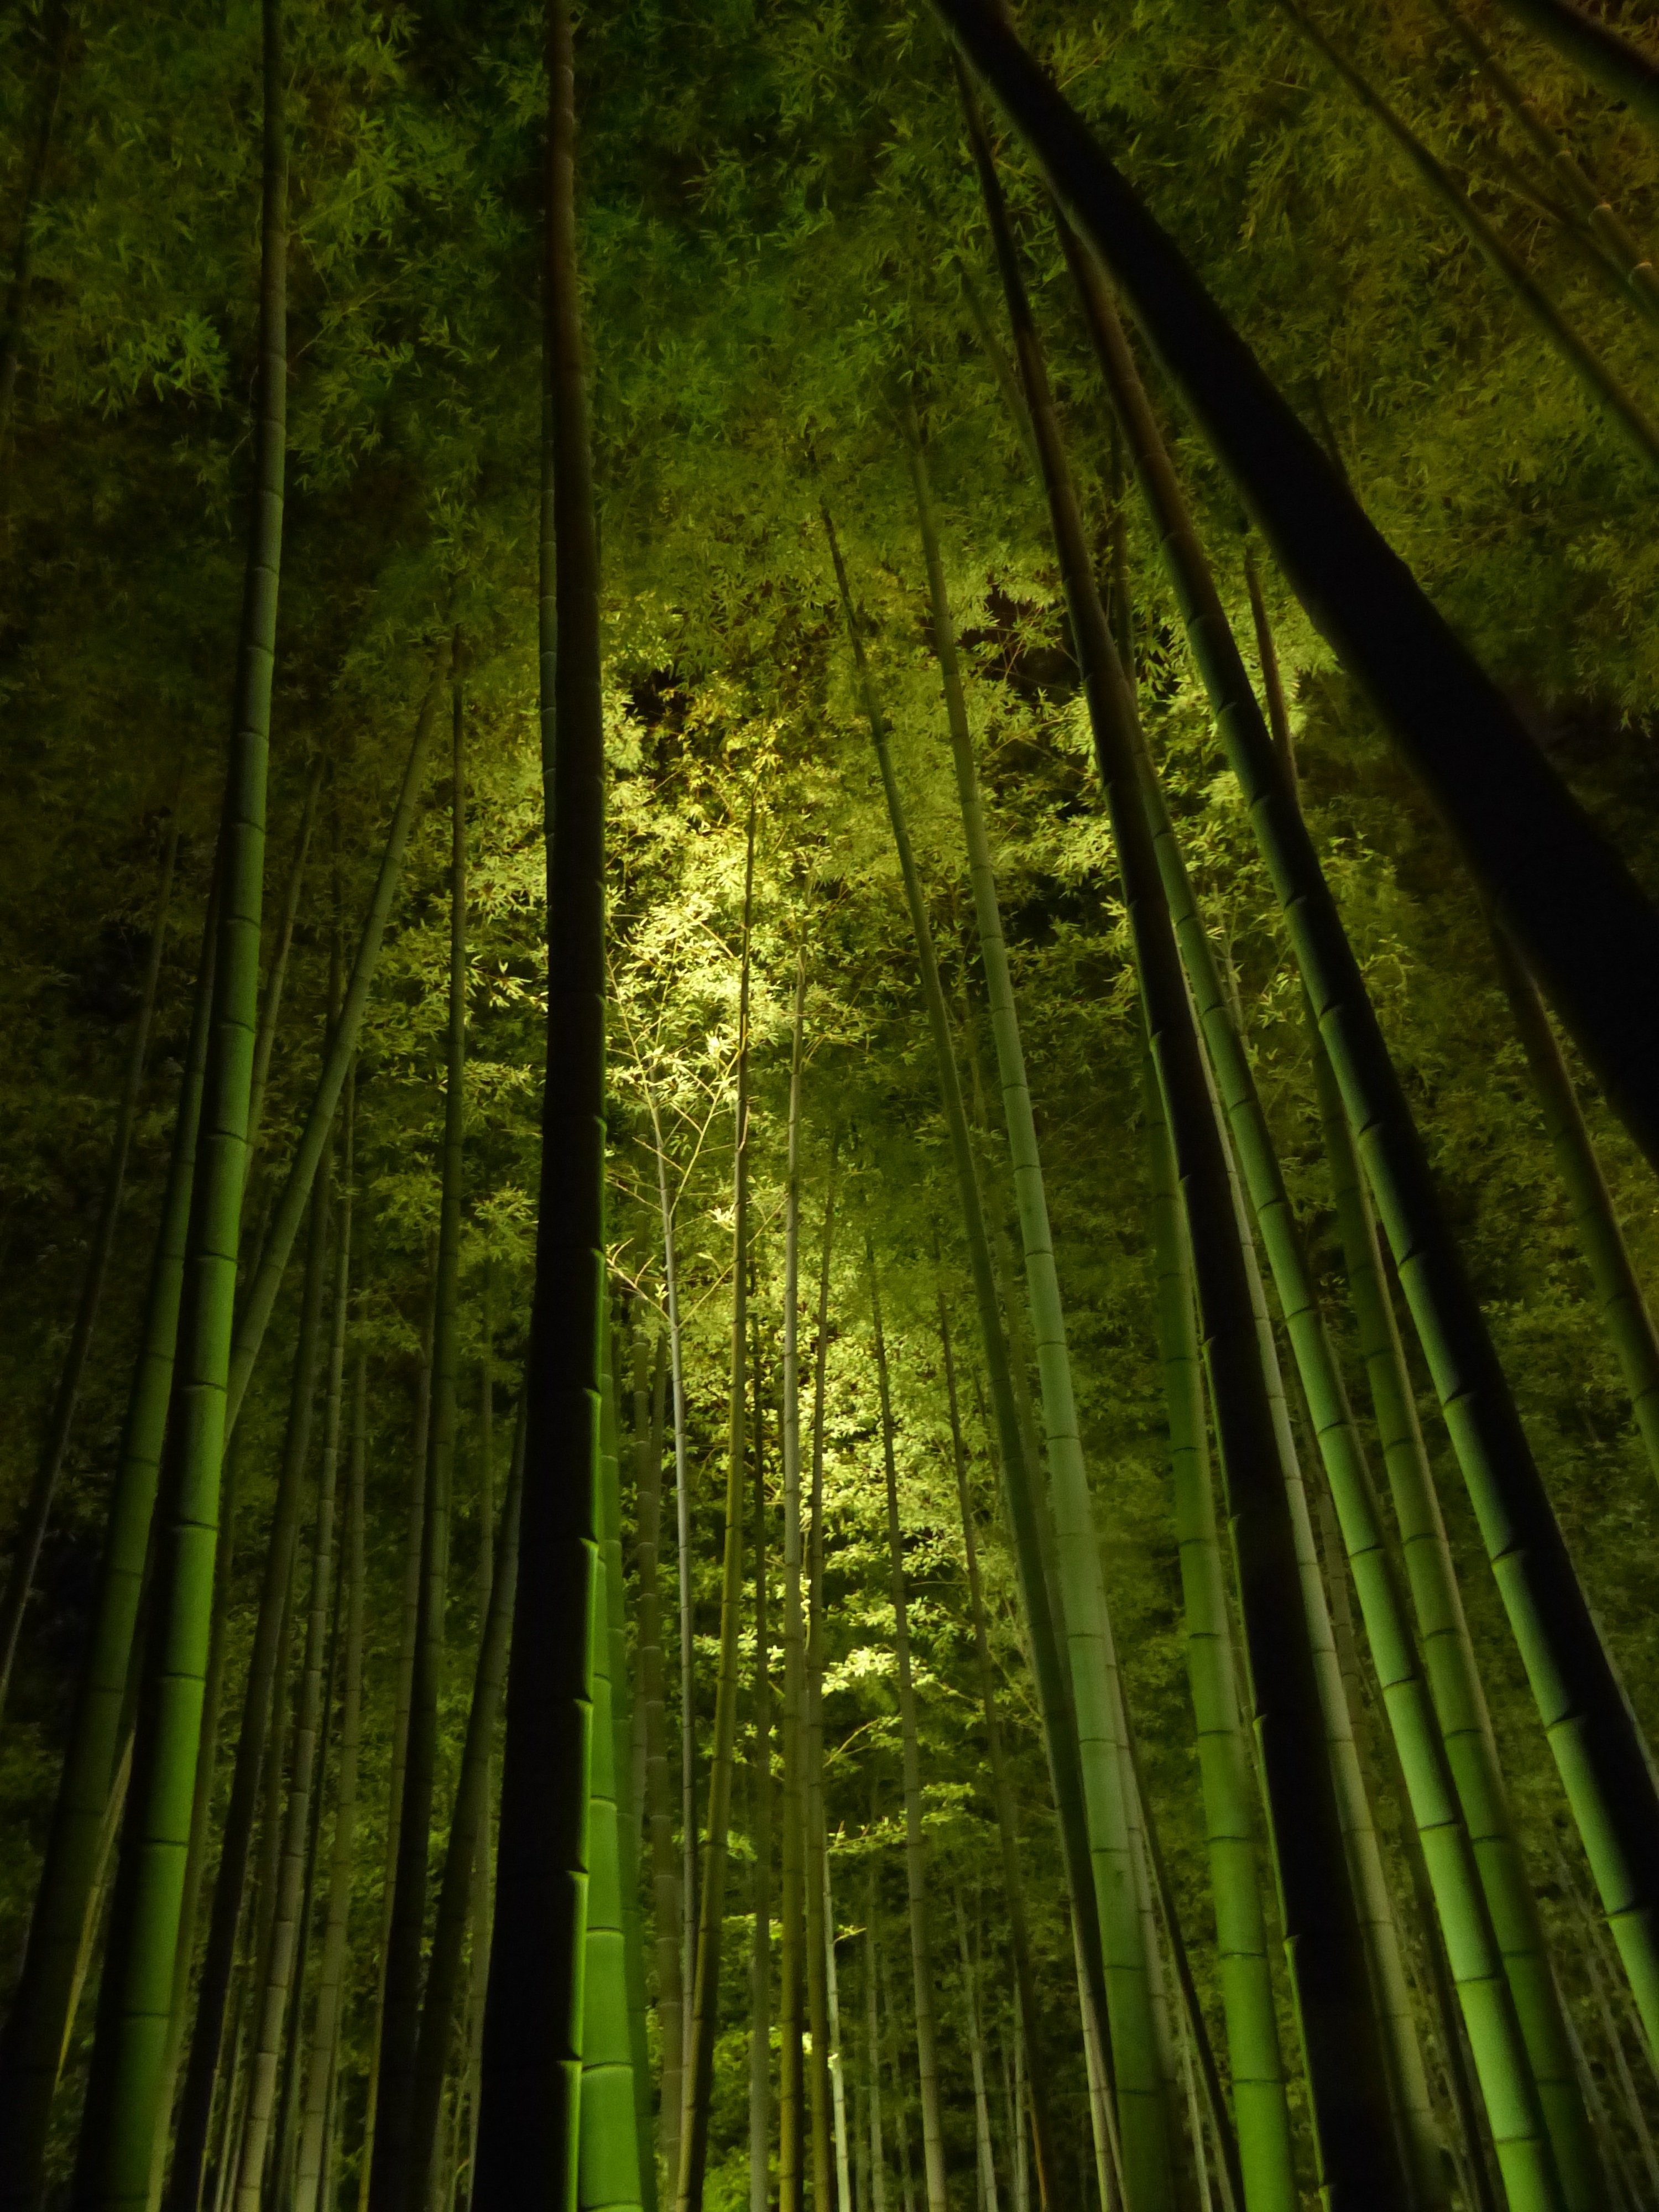
tree, nature, forest, branch, light, night, sunlight, morning, leaf, green, jungle, darkness, rainforest, kyoto, woodland, habitat, bamboo, ecosystem, bamboo forest, kodai ji temple, green light, old growth forest, natural environment, atmospheric phenomenon, plant stem, woody plant